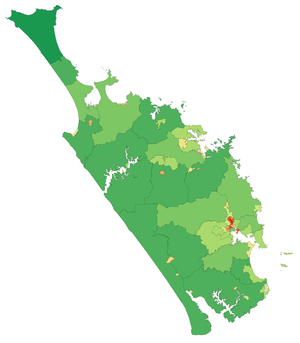
La région de Northland est la plus septentrionale des régions de Nouvelle-Zélande.